Deportation of the Soviet Greeks

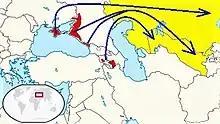
Routes of the deportation of the Greeks in the USSR in 1942, 1944, and 1949

The deportation of the Soviet Greeks was a series of forced transfers of Greeks of the Soviet Union that was ordered by Soviet leader Joseph Stalin and carried out by the NKVD and the MVD in 1942, 1944 and 1949. It affected mostly Pontic Greeks along the Black Sea coast, most notably from Krasnodar Krai from where they were deported in all three deportations, resulting in ethnic cleansing of this area. The deported Soviet and foreign Greeks residing along the coast of Crimea and the Caucasus were resettled in cattle trains to the modern Kazakhstan and Uzbekistan, while their property, which was left behind, was confiscated. After de-Stalinization in the 1950s, some Greeks returned to their original homes, but most chose to emigrate to Greece, marking the end of the centuries long Greek community along the Black Sea coast. It is estimated that around 70,000 to 80,000 Greeks were uprooted in these three waves of deportations. At least 15,000 Greeks had died by the end of the deportations. Some scholars characterize the deportation as a genocide against Greeks.